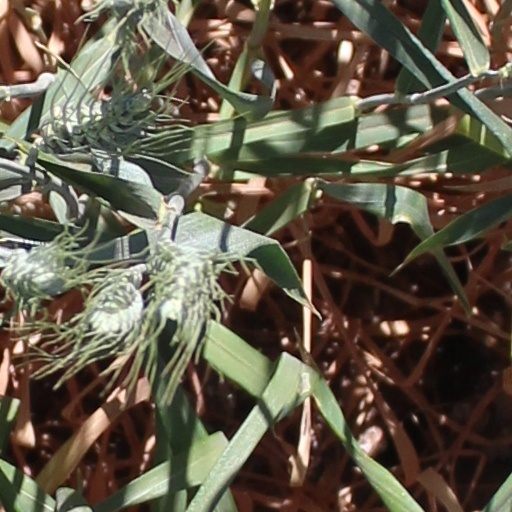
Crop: wheat